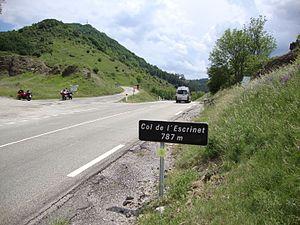
Le col de l'Escrinet se situe en Ardèche, dans les monts du Vivarais.